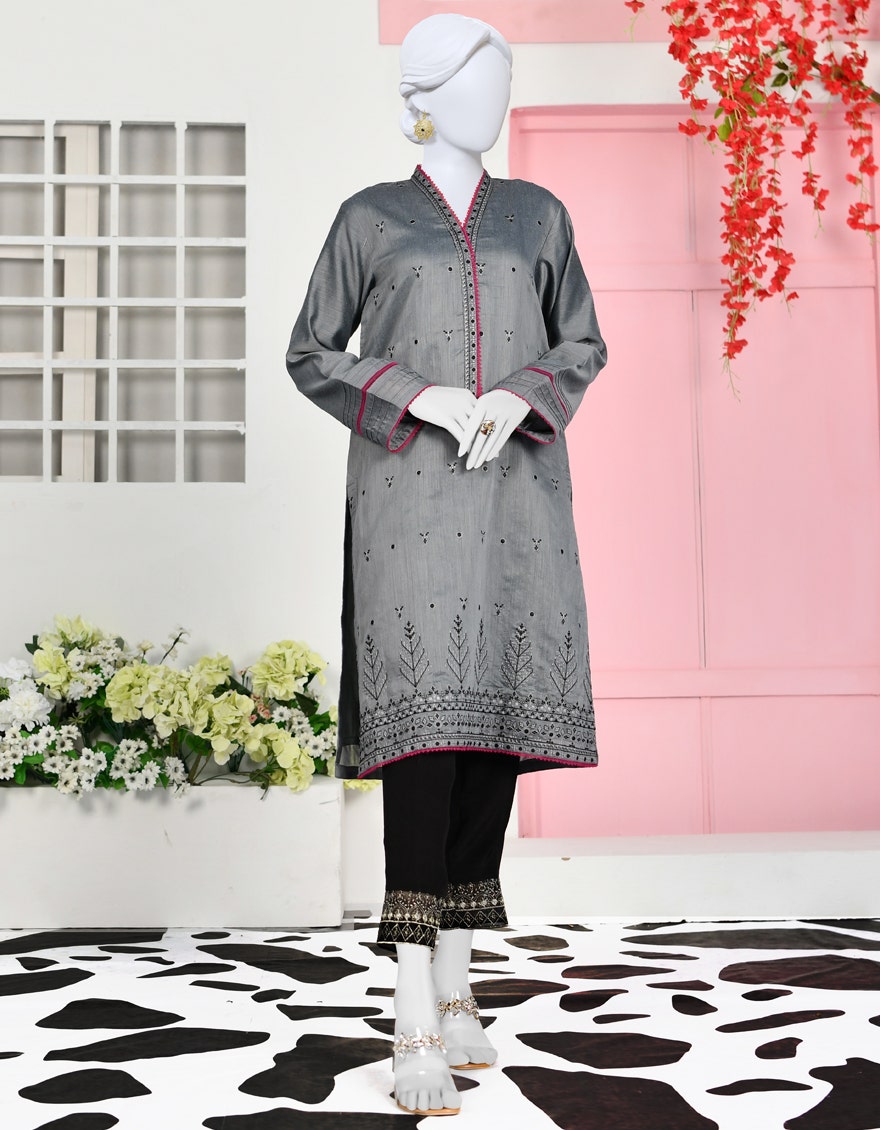
grey pink embroidered cotton tunic with contrast